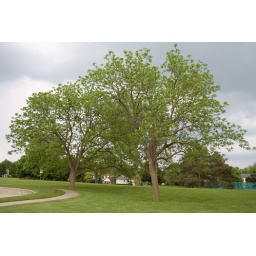
A pair of black walnut trees in our subdivision park